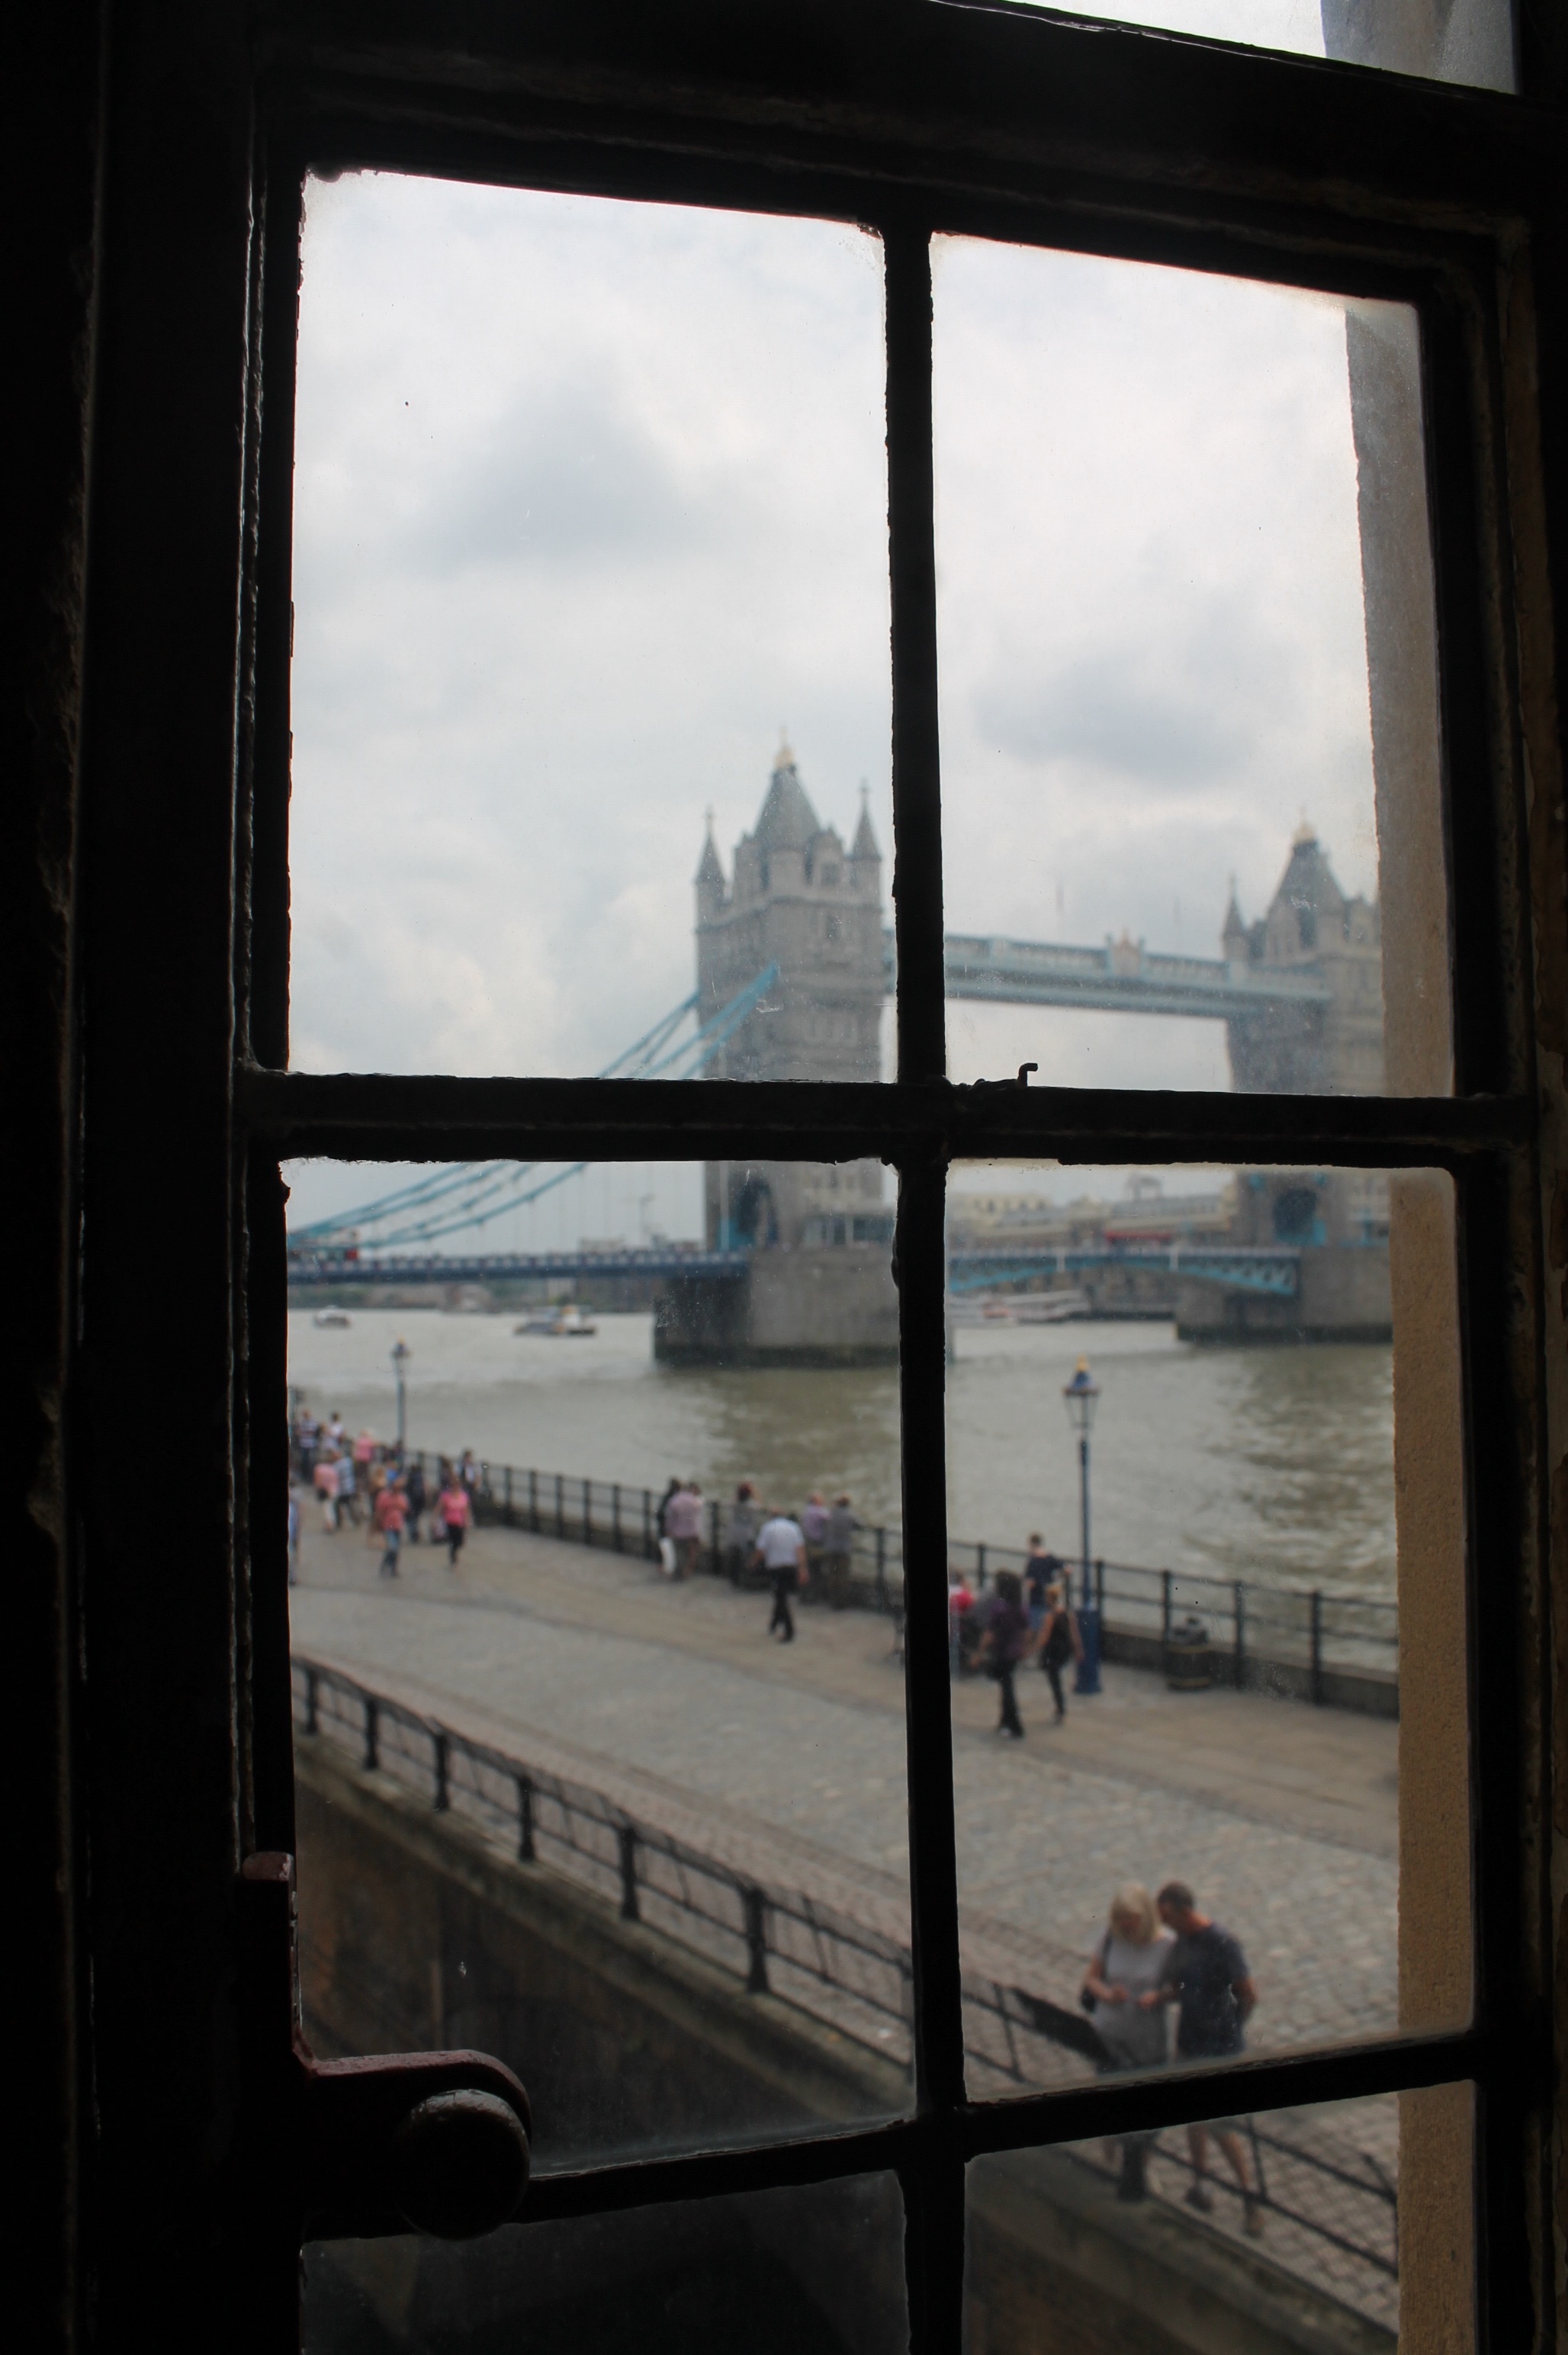
window, glass, reflection, interior design, shape, window covering